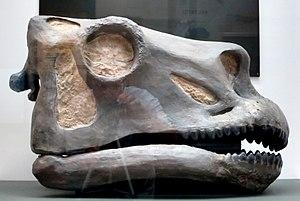
Voici le crâne utilisé lors du premier montage original d'un squelette de Brontosaurus (= Apatosaurus excelsus), holotype dont le numéro d'inventaire est YPM 1980. Ce crâne, fortement spéculatif, fut sculpté à la main par un auteur inconnu pour le Muséum d'histoire naturelle Peabody avant 1931. En 1931 le crâne fut dévoilé au public avec l'ensemble du squelette, faisant office de la tête de l'animal. Ce qui est connu à ce jour c'est que ce crâne fut sculpté à un moment donné entre les années 1890 et 1931 lorsqu'il fut dévoilé au public au Muséum d'histoire naturelle Peabody. Des restes partiels d'un crâne réellement fossilisé furent utilisés pour le montage de ce crâne, mais il est admis de nos jours que ces restes appartenaient au genre Brachiosaurus.